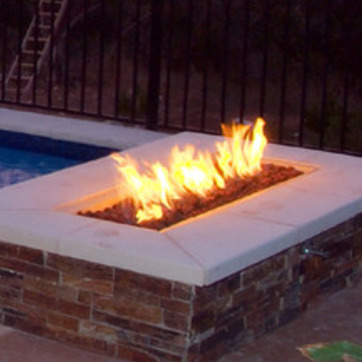
Material: other